Abiogenesis

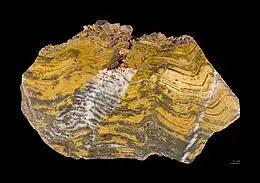
If banded iron formation rocks of Archaean age (like these from Australia) are fossilized stromatolites, they would be among the earliest life-forms.

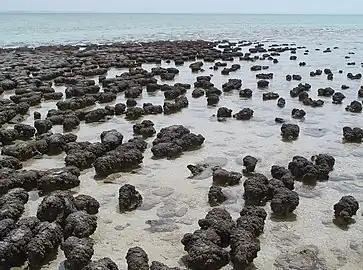
Modern stromatolites in Shark Bay, created by photosynthetic cyanobacteria

Life most likely emerged on Earth between 3.48 and 4.32 Gya. Minimum age estimates are based on evidence from the geologic record. In 2017, the earliest physical evidence of life was reported to consist of microbialites in the Nuvvuagittuq Greenstone Belt of Northern Quebec, in banded iron formation rocks at least 3.77 and possibly as old as 4.32 Gya. The micro-organisms could have lived within hydrothermal vent precipitates, soon after the 4.4 Gya formation of oceans during the Hadean. The microbes resemble modern hydrothermal vent bacteria, supporting the view that abiogenesis began in such an environment. However, later research disputed this interpretation of the data, stating that the observations may be better explained by abiotic processes in silica-rich waters, "chemical gardens," circulating hydrothermal fluids, or volcanic ejecta.